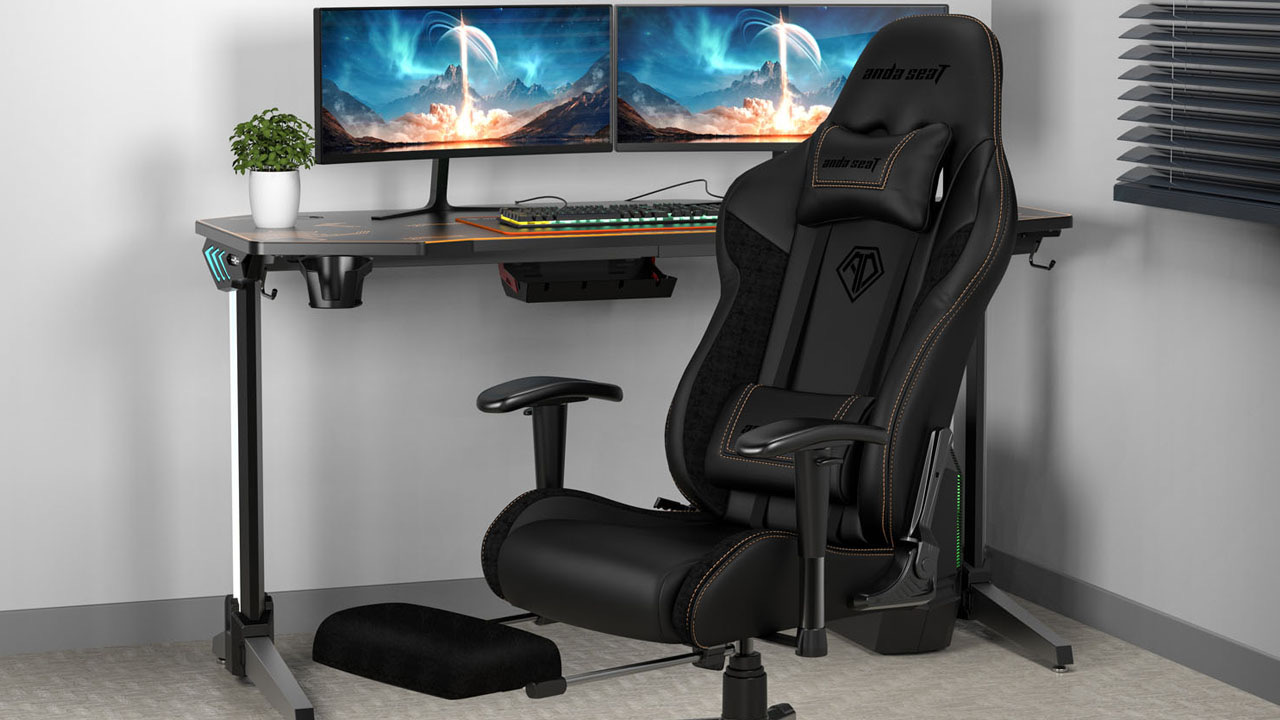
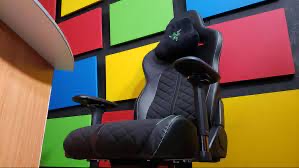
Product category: items_chair
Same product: no